Alexandre Bontemps

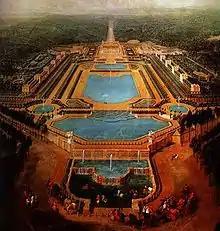
The Chateau of Marly, Louis's holiday home; one of Bontemps's responsibilities

Alexandre Bontemps (1626–1701) was the valet of King Louis XIV and a powerful figure at the court of Versailles, respected and feared for his exceptional access to the King. He was the second of a sequence of five Bontemps to hold the position of "Premier valet de la Chambre du Roi" ("First valet of the king's bedchamber") in uninterrupted succession between 1643 and 1766, when an early death, leaving no successor, broke the line. There were four head or Premier valets de chambre, of whom Bontemps became the most senior in 1665, and thirty-two valets.